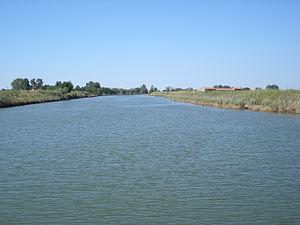
Natissa est le nom d'un cours d'eau qui traverse le territoire de la commune d'Aquilée dans la région du Frioul-Vénétie Julienne